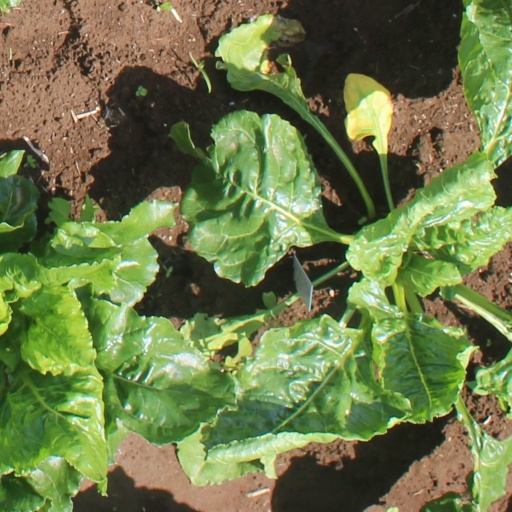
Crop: sugar beet